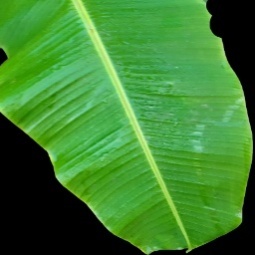
Label: Healthy